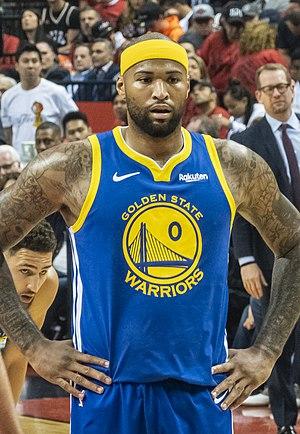
DeMarcus Cousins est un joueur américain de basket-ball né le 13 août 1990 à Mobile dans l'Alabama. Il joue au poste de pivot.